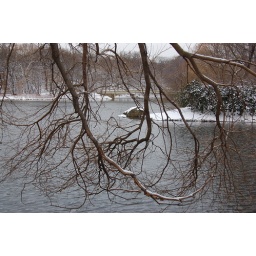
Branches hanging over lake in Central Park, with bridge beyond